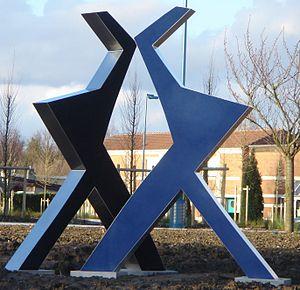
Roost-Warendin est une commune française située dans le département du Nord, en région Hauts-de-France.
Cet article recense les œuvres d'art dans l'espace public du Nord, en France.
Ulrich Schriewer, né en 1949 à Haltern am See, est un sculpteur allemand.